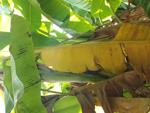
Label: xamthomonas